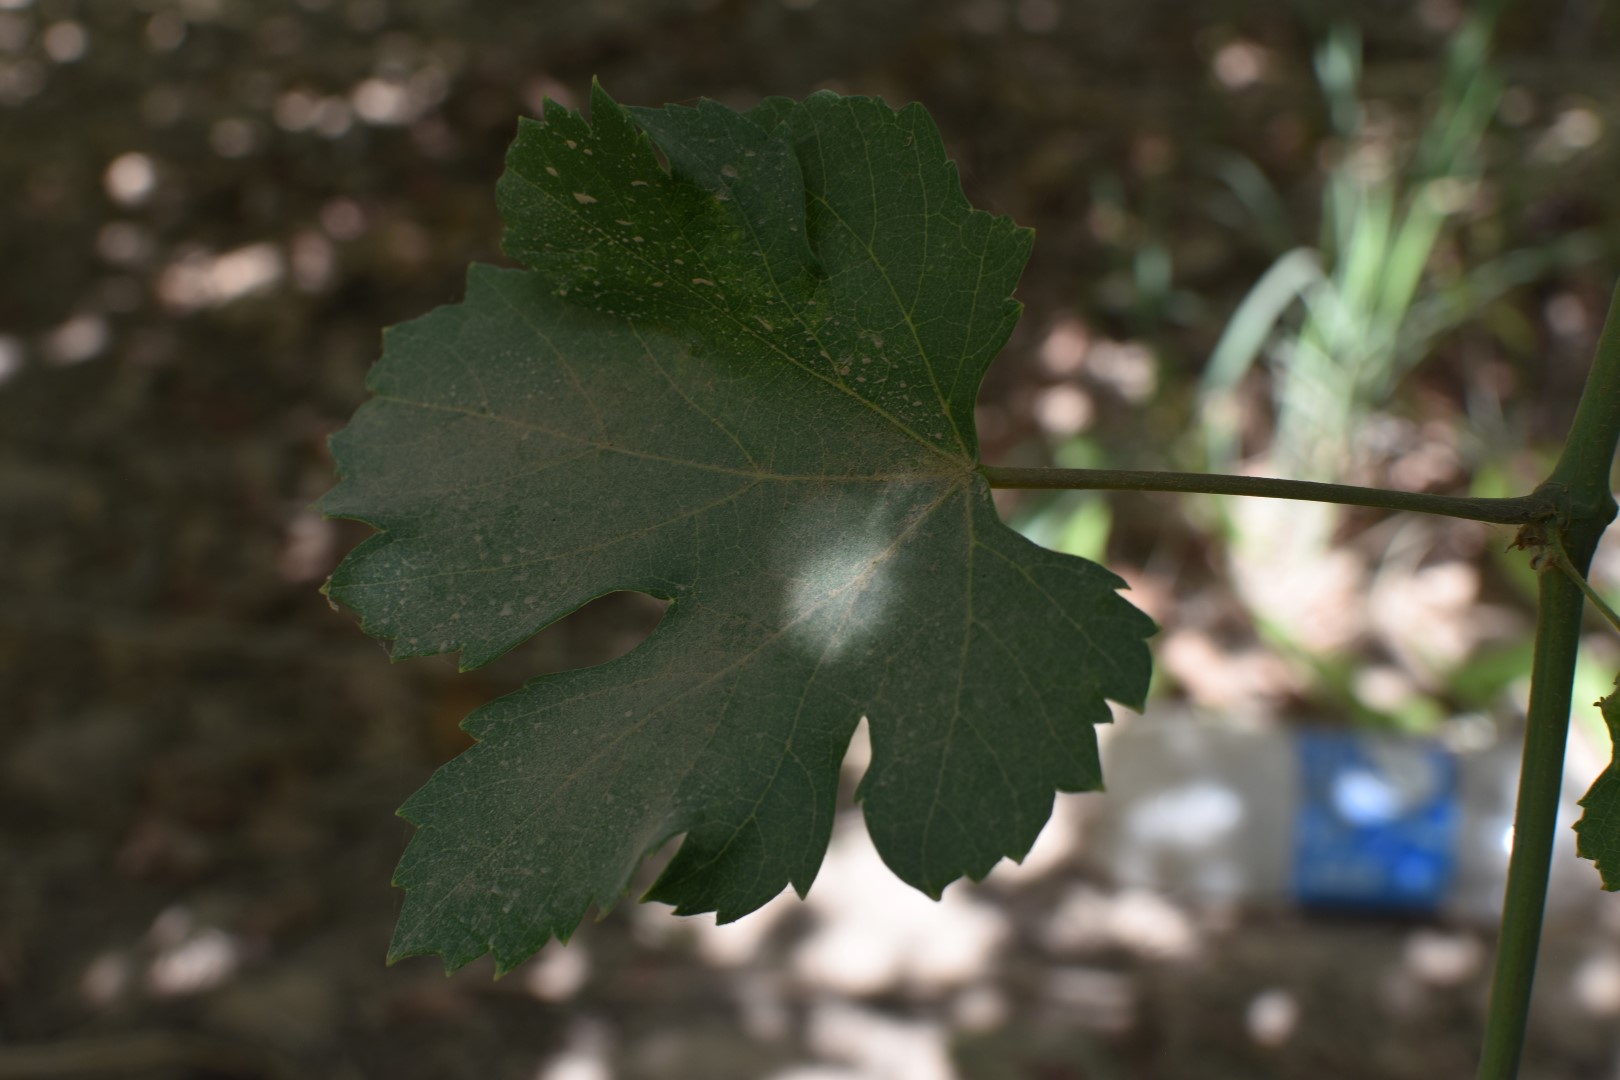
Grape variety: Halawani